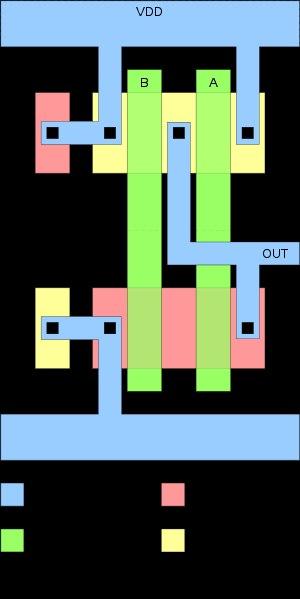
La fonction NON-ET est un opérateur logique de l'algèbre de Boole. À deux opérandes, qui peuvent avoir chacun la valeur VRAI ou FAUX, il associe un résultat qui a lui-même la valeur VRAI seulement si au moins l'un des deux opérandes a la valeur FAUX.